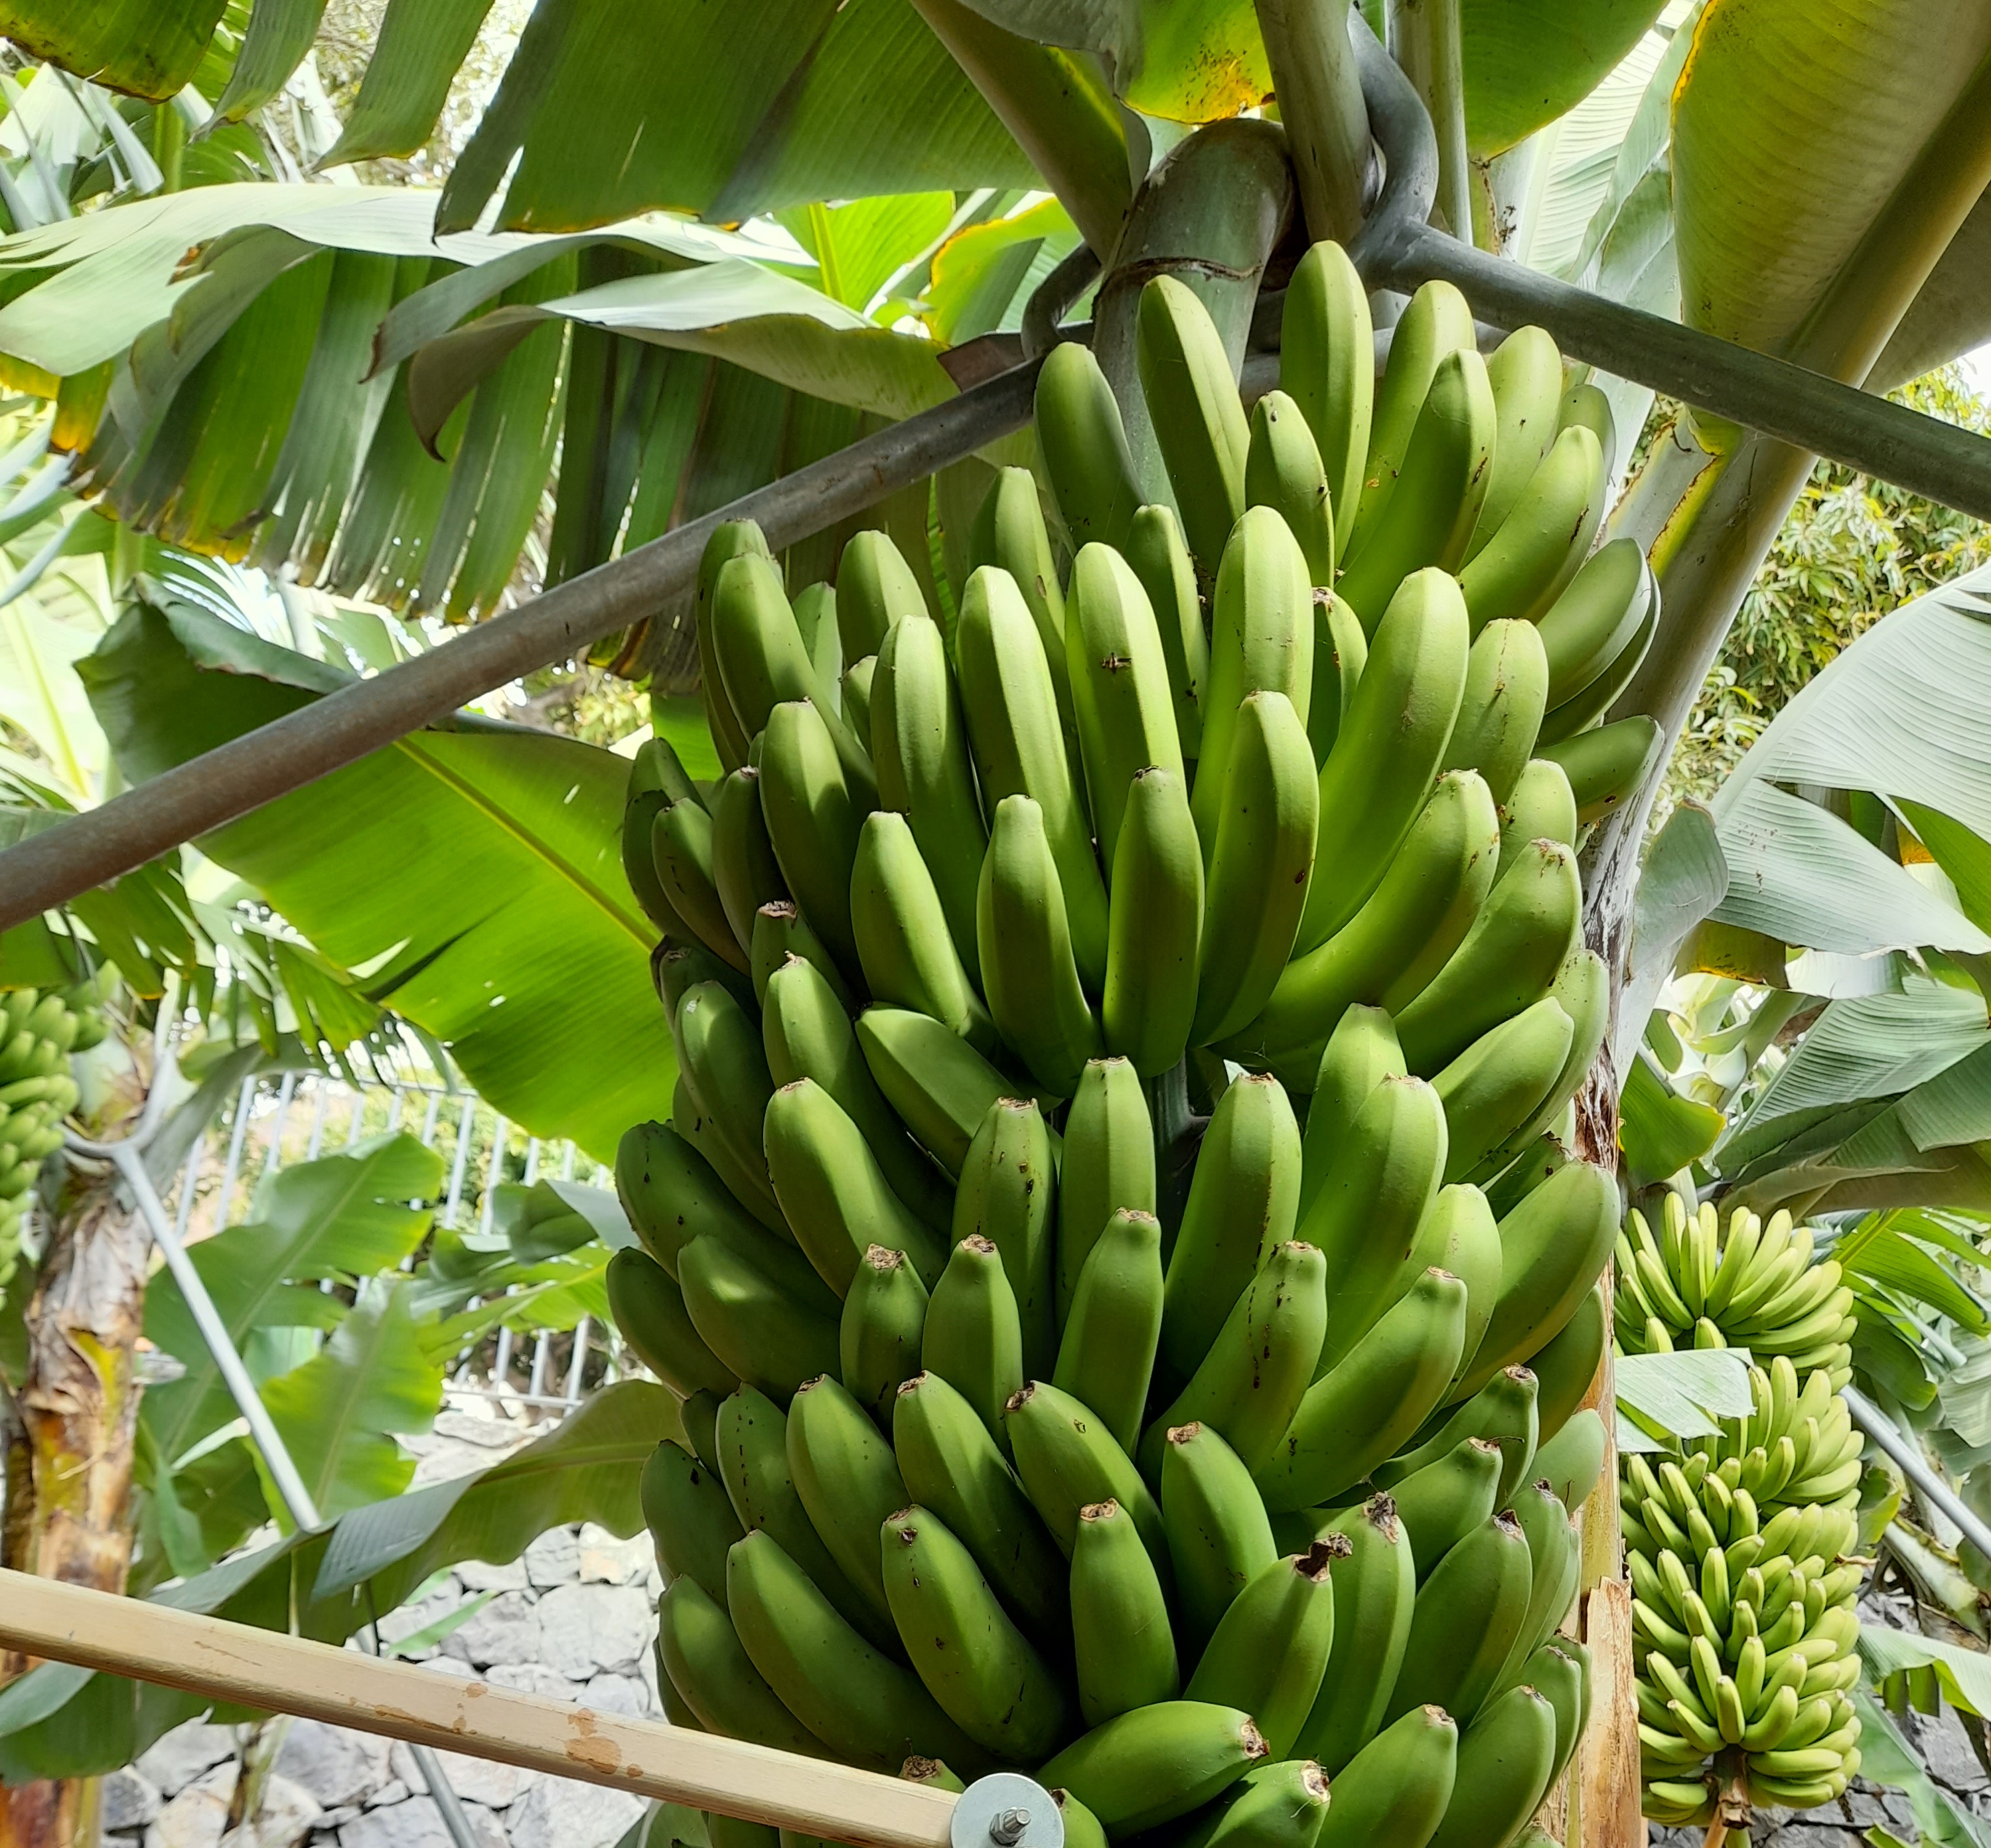
Label: Cut